Italian nationality law

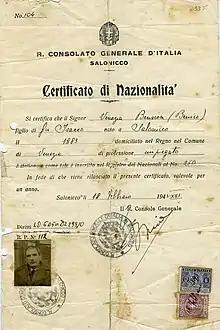
Certificate of Italian nationality issued to Benzion Venezia in 1943 by the Italian consulate in Thessaloniki, German-occupied Greece

On 13 June 1912, Law number 555, concerning citizenship, was passed, and it took effect on 1 July 1912.